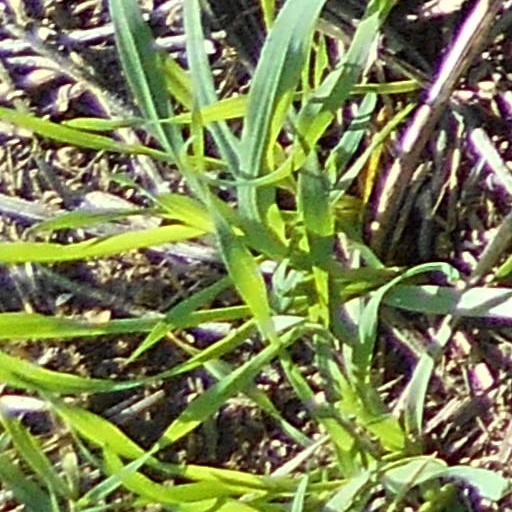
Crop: wheat